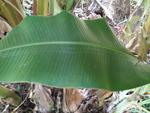
Label: healthy